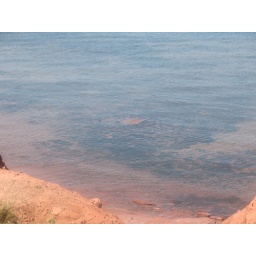
notice the whirlpool happening around the red rock in the middle of the picture